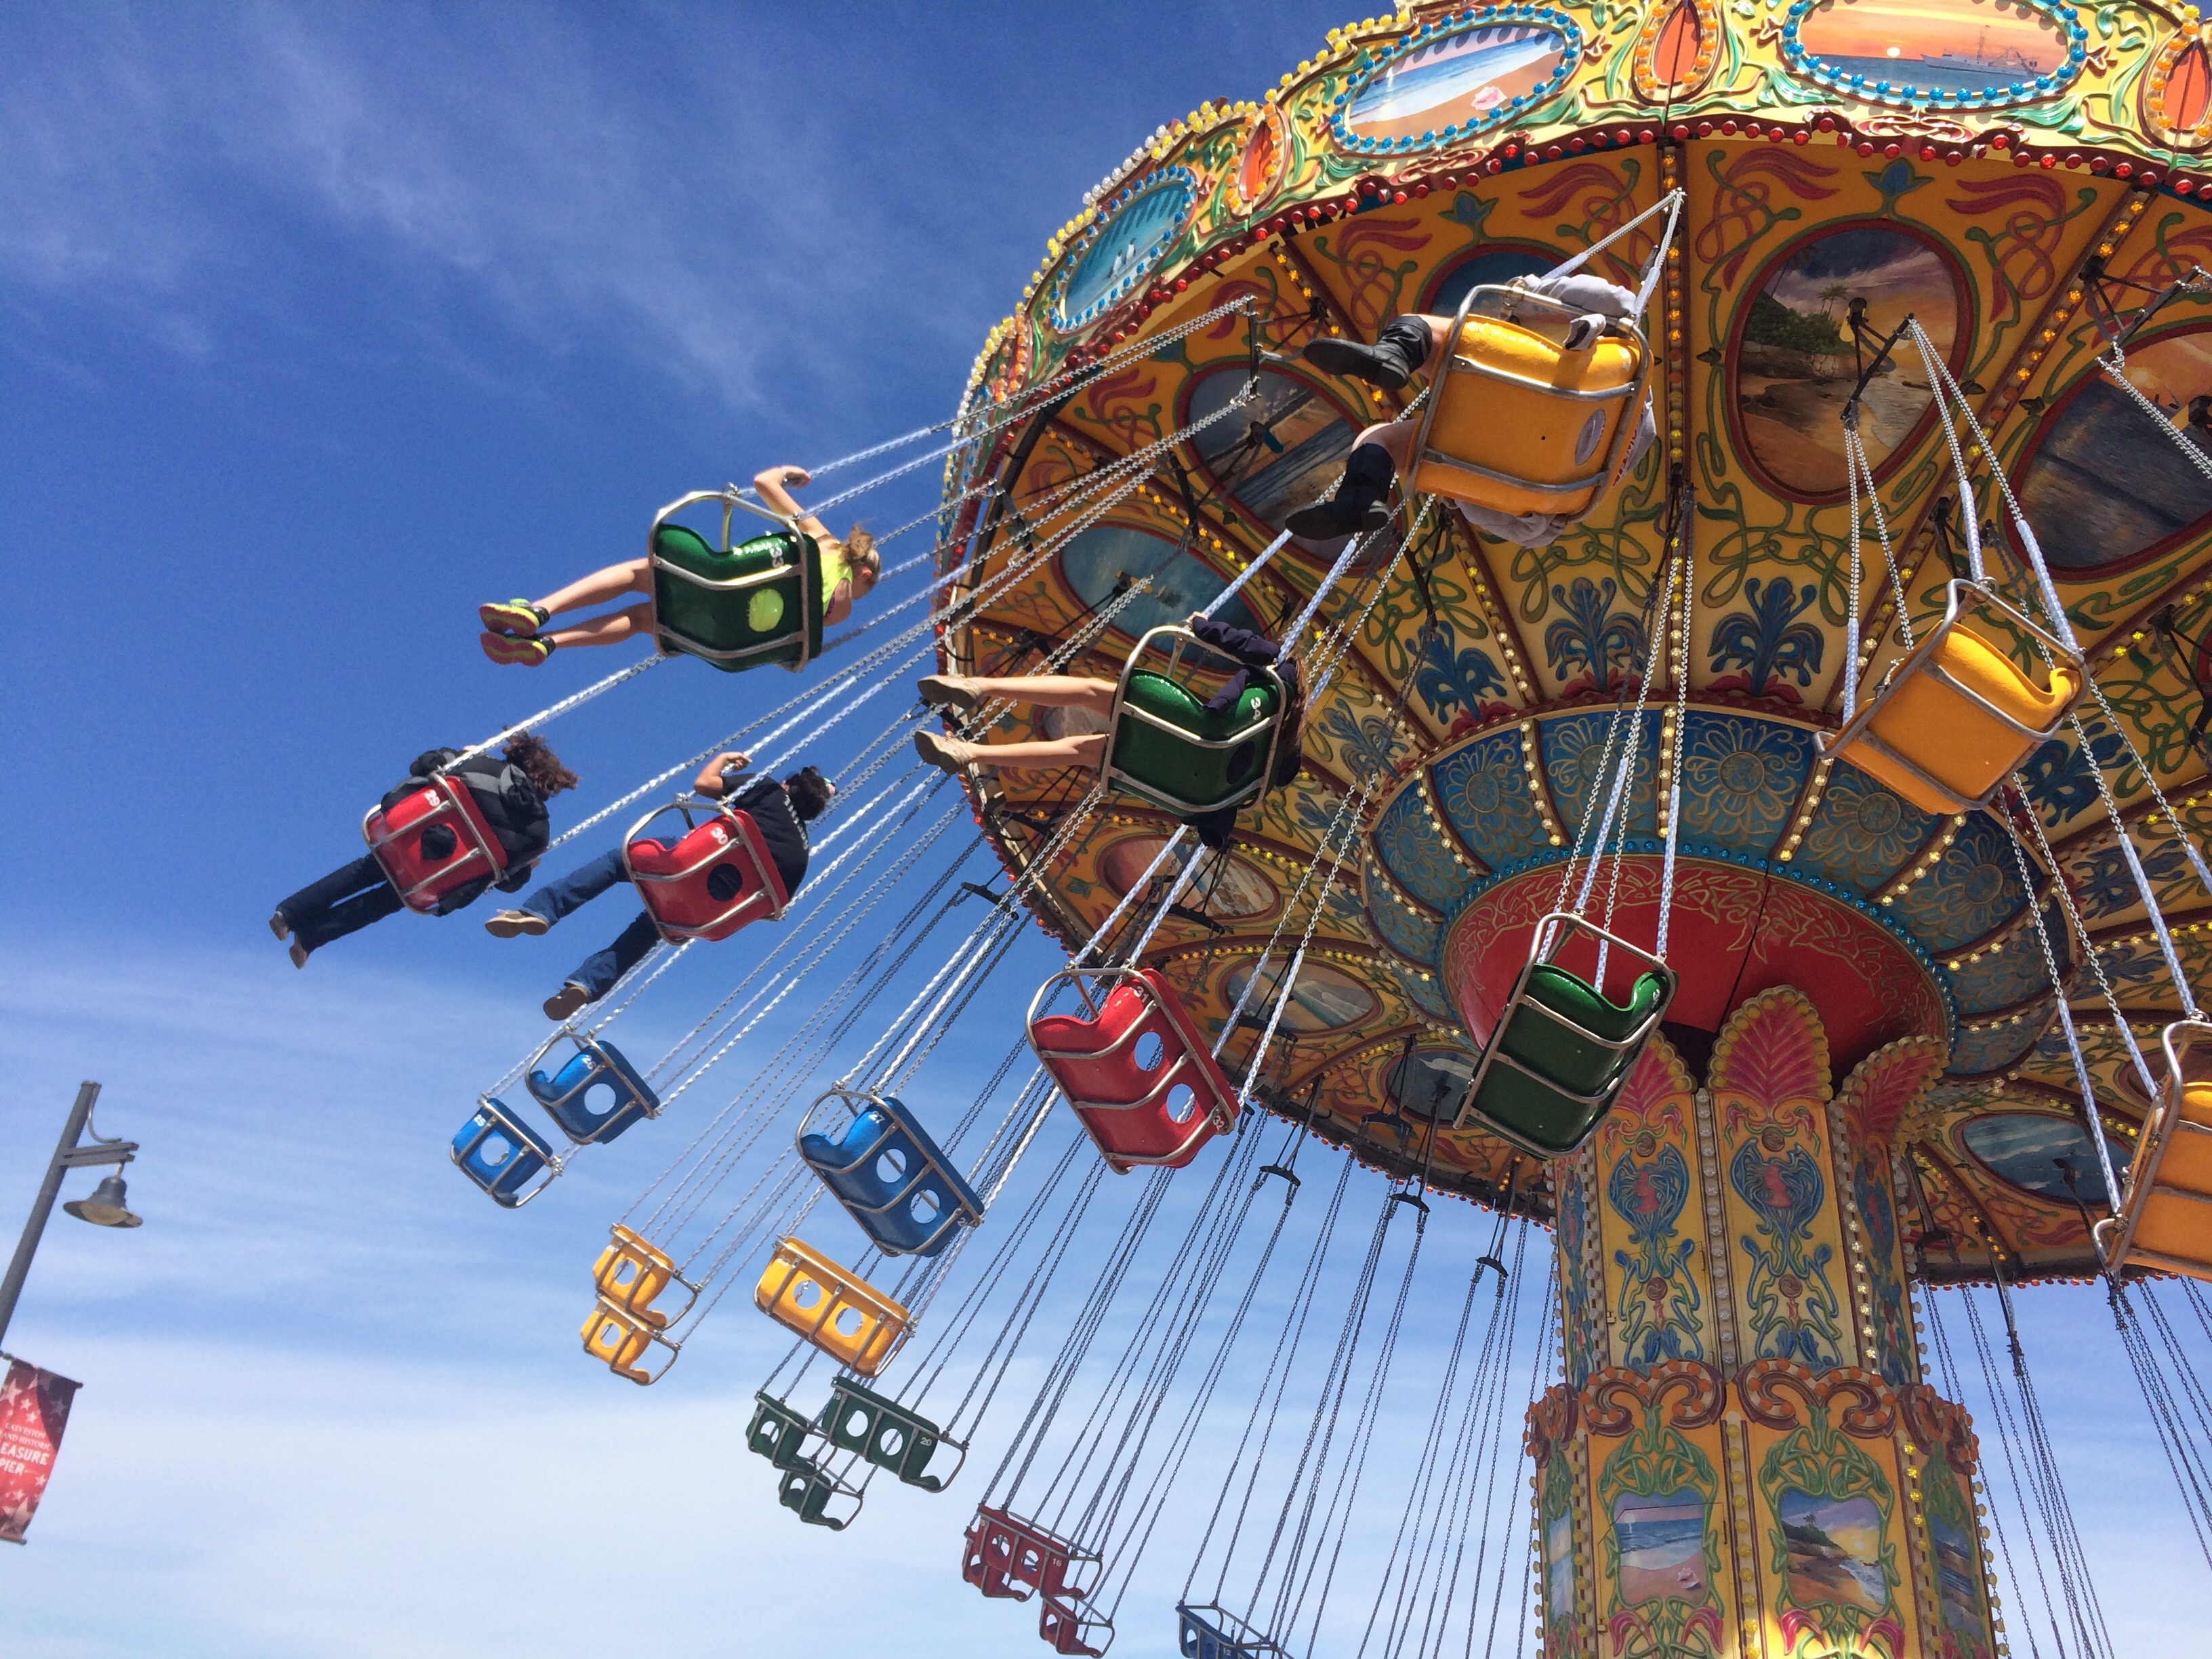
outdoor, sky, summer, recreation, motion, amusement park, park, ride, carousel, blue, speed, activity, sunny, fun, swinging, swings, tourist attraction, amusement, enjoy, amusement ride, outdoor recreation